San Baudelio de Berlanga

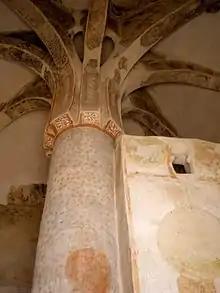
Hollow lantern space with small oratory behind central pillar.

No records provide evidence of the construction of the church, but it is apparent that it belongs to the group of Mozarabic churches built throughout northern Spain during the tenth and eleventh centuries. San Baudelio sets itself apart from the rest of the architecture in the Castile region because it is an uncommon example of the Mozarabic style, rather than the much more numerous examples of Moorish influenced architecture from Andalusia, which are found farther west in León.